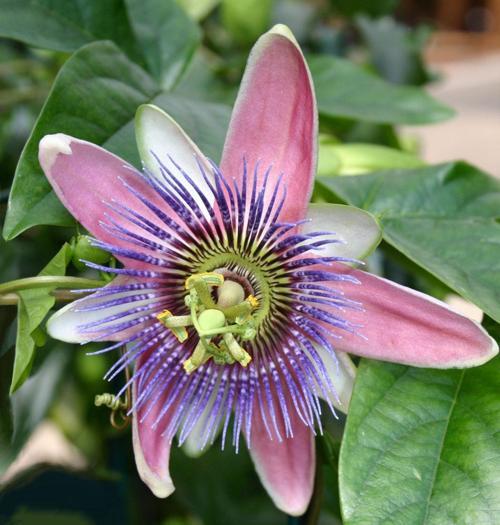
Label: passion flower